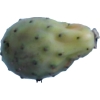
Label: cactus_fruit_green